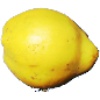
Label: Quince 1